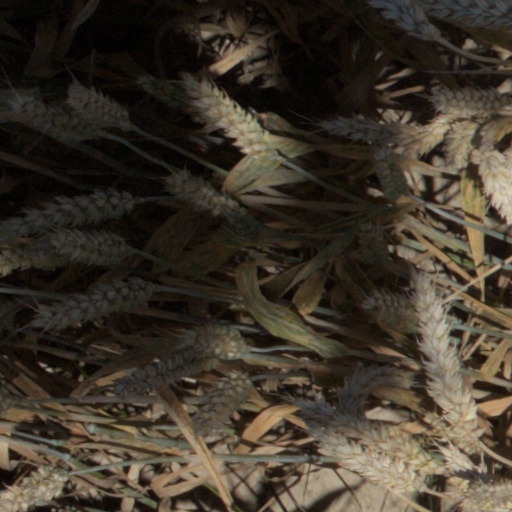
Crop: wheat